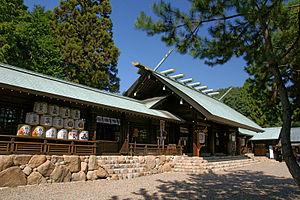
Le Hirota-jinja est un sanctuaire shinto situé à Nishinomiya dans la préfecture de Hyōgo au Japon. Nishinomiya signifie littéralement « sanctuaire de l'Ouest » et la ville tient effectivement son nom du sanctuaire Hirota.